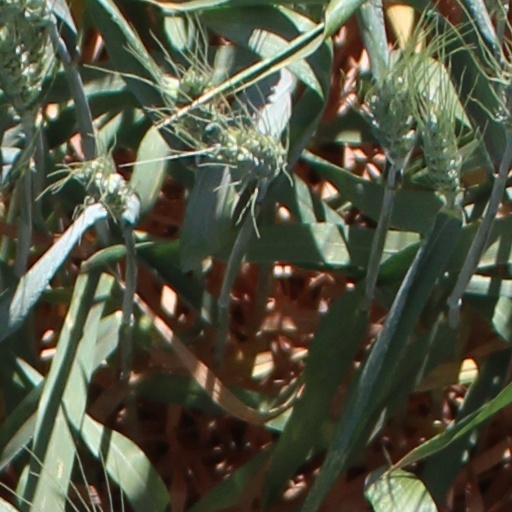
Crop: wheat